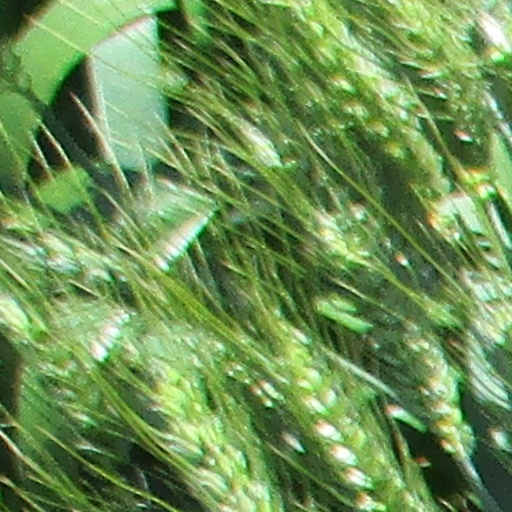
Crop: wheat